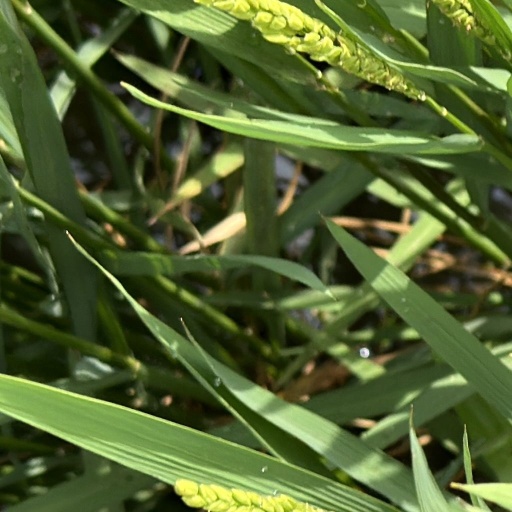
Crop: rice